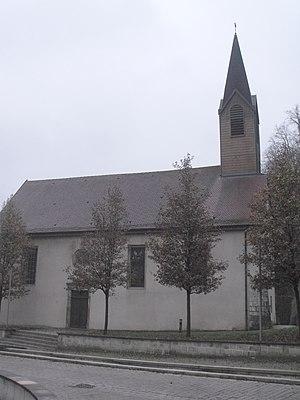
Temple, Sainte Suzanne (Doubs, France)
Sainte-Suzanne est une commune française située dans le département du Doubs en région Bourgogne-Franche-Comté.